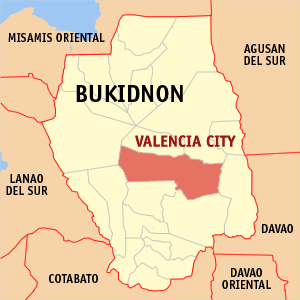
Valencia est une ville de la province de Bukidnon, aux Philippines.